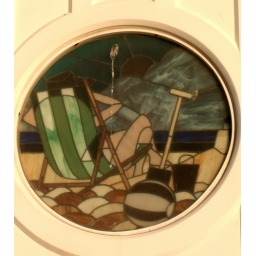
A typical brighton beach scene depicted in stained glass on Brighton Pier.